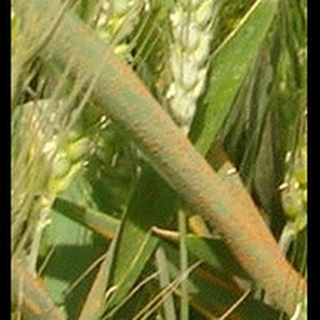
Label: wheat_brown_rust